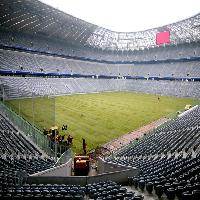
Weather: cloudy or overcast